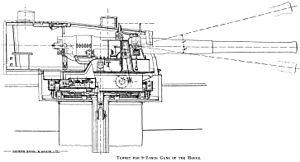
La classe Cressy était une classe de six croiseur cuirassés armés lancés entre décembre 1899 et mai 1901 pour la Royal Navy.